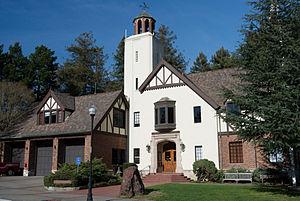
Mill Valley est une municipalité qui se trouve dans le comté de Marin en Californie. Sa population était de 13 903 habitants au recensement de 2010. Elle est située à 30 minutes au nord de la ville de San Francisco, de l'autre côté du pont du Golden Gate. Malgré sa population en diminution, Mill Valley est connue dans le monde pour sa vie artistique, les séquoias qui s'étendent sur la région, et plus généralement, le haut niveau de vie de ses habitants.